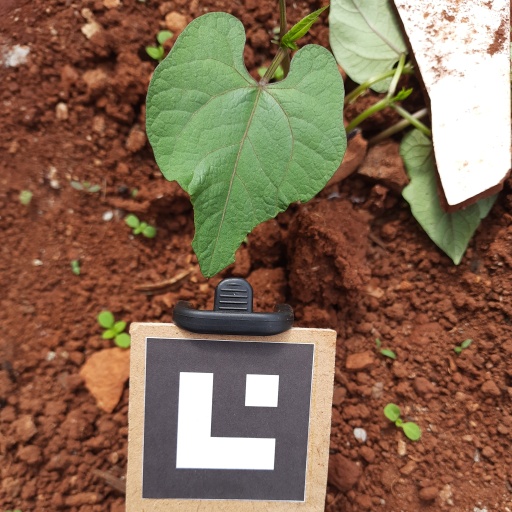
Observations: wavy surface, eating holes in the edge, under sunlight